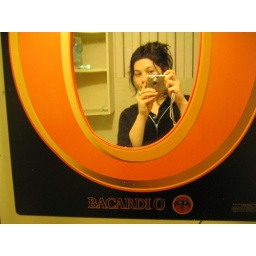
flora in the mirror